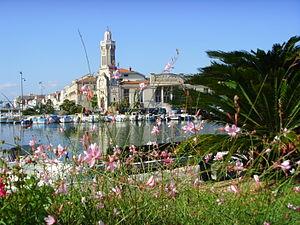
Palais consulaire de Sète, (Hérault, France)